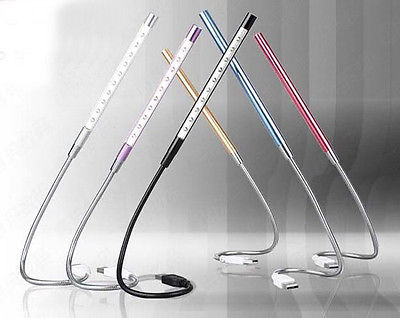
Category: lamp